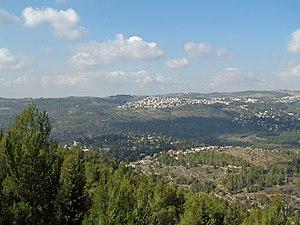
La Judée est le nom historique et biblique d'une région montagneuse qui correspond aujourd'hui à une partie de la Cisjordanie et du sud d'Israël. Son nom vient de la Tribu de Juda dont elle constituait le territoire. Dans l'Antiquité, c'était une région plutôt reculée au relief escarpé. La Judée a été le centre de plusieurs royaumes et provinces antiques : le royaume de Juda à l'âge du fer, la province perse de Yehoud Medinata, les dynasties des Hasmonéens et des Hérodiens, puis la province romaine de Iudaea.